Whittington (opera)

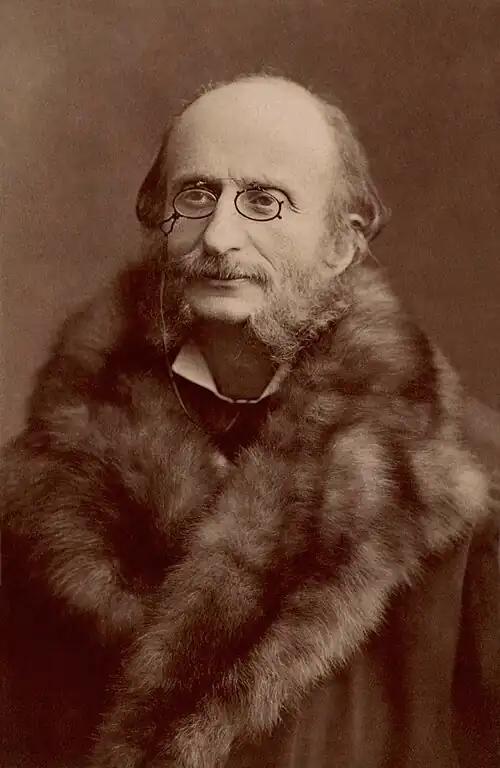
Jacques Offenbach by Nadar, c. 1860s

Whittington is an opera (described in the premiere programme as 'A New Grand Opera Bouffe Feerie, in Four Acts and Nine Tableaux) with music by Jacques Offenbach, based on the legend of "Dick Whittington and His Cat". It was premiered in a spectacular production at the Alhambra Theatre, London, on 26 December 1874. "Whittington" is the only major work of Offenbach to have received its premiere in London, and came between the incidental music for "La Haine" and his third version of "Geneviève de Brabant".